Anti-BDS laws

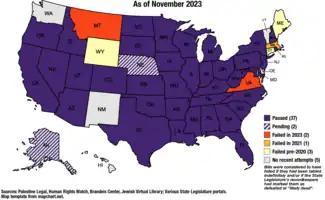
Map showing U.S. states where anti-BDS legislation has passed, is pending, or has failed as of January 2024

As of 2024, 38 states have passed bills and executive orders designed to discourage boycotts of Israel. Many of them have been passed with broad bipartisan support. Most anti-BDS laws have taken one of two forms: contract-focused laws requiring government contractors to promise that they are not boycotting Israel; and investment-focused laws, mandating public investment funds to avoid entities boycotting Israel. Separately, the U.S. Congress has considered anti-boycott legislation in reaction to the BDS movement. The U.S. Senate passed S.1, which contained anti-boycott provisions, on 28 January 2019, by a vote of 74–19. The U.S. House passed a resolution condemning the boycott of Israel on 24 July 2019, by a vote of 398–17. Senators Marco Rubio (R-FL), Bill Cassidy (R-LA), Mike Braun (R-IN), Rick Scott (R-FL), Bill Hagerty (R-TN), and Steve Daines (R-MT) reintroduced the Combating BDS Act of 2023. So far, no federal law has been adopted. There has been debate over whether the laws violate the right to free speech and organizations such as the American Civil Liberties Union (ACLU) and the Council on American–Islamic Relations (CAIR) have challenged many of them in court cases.